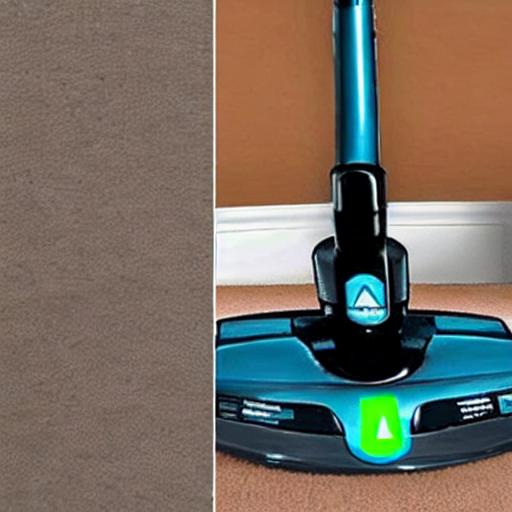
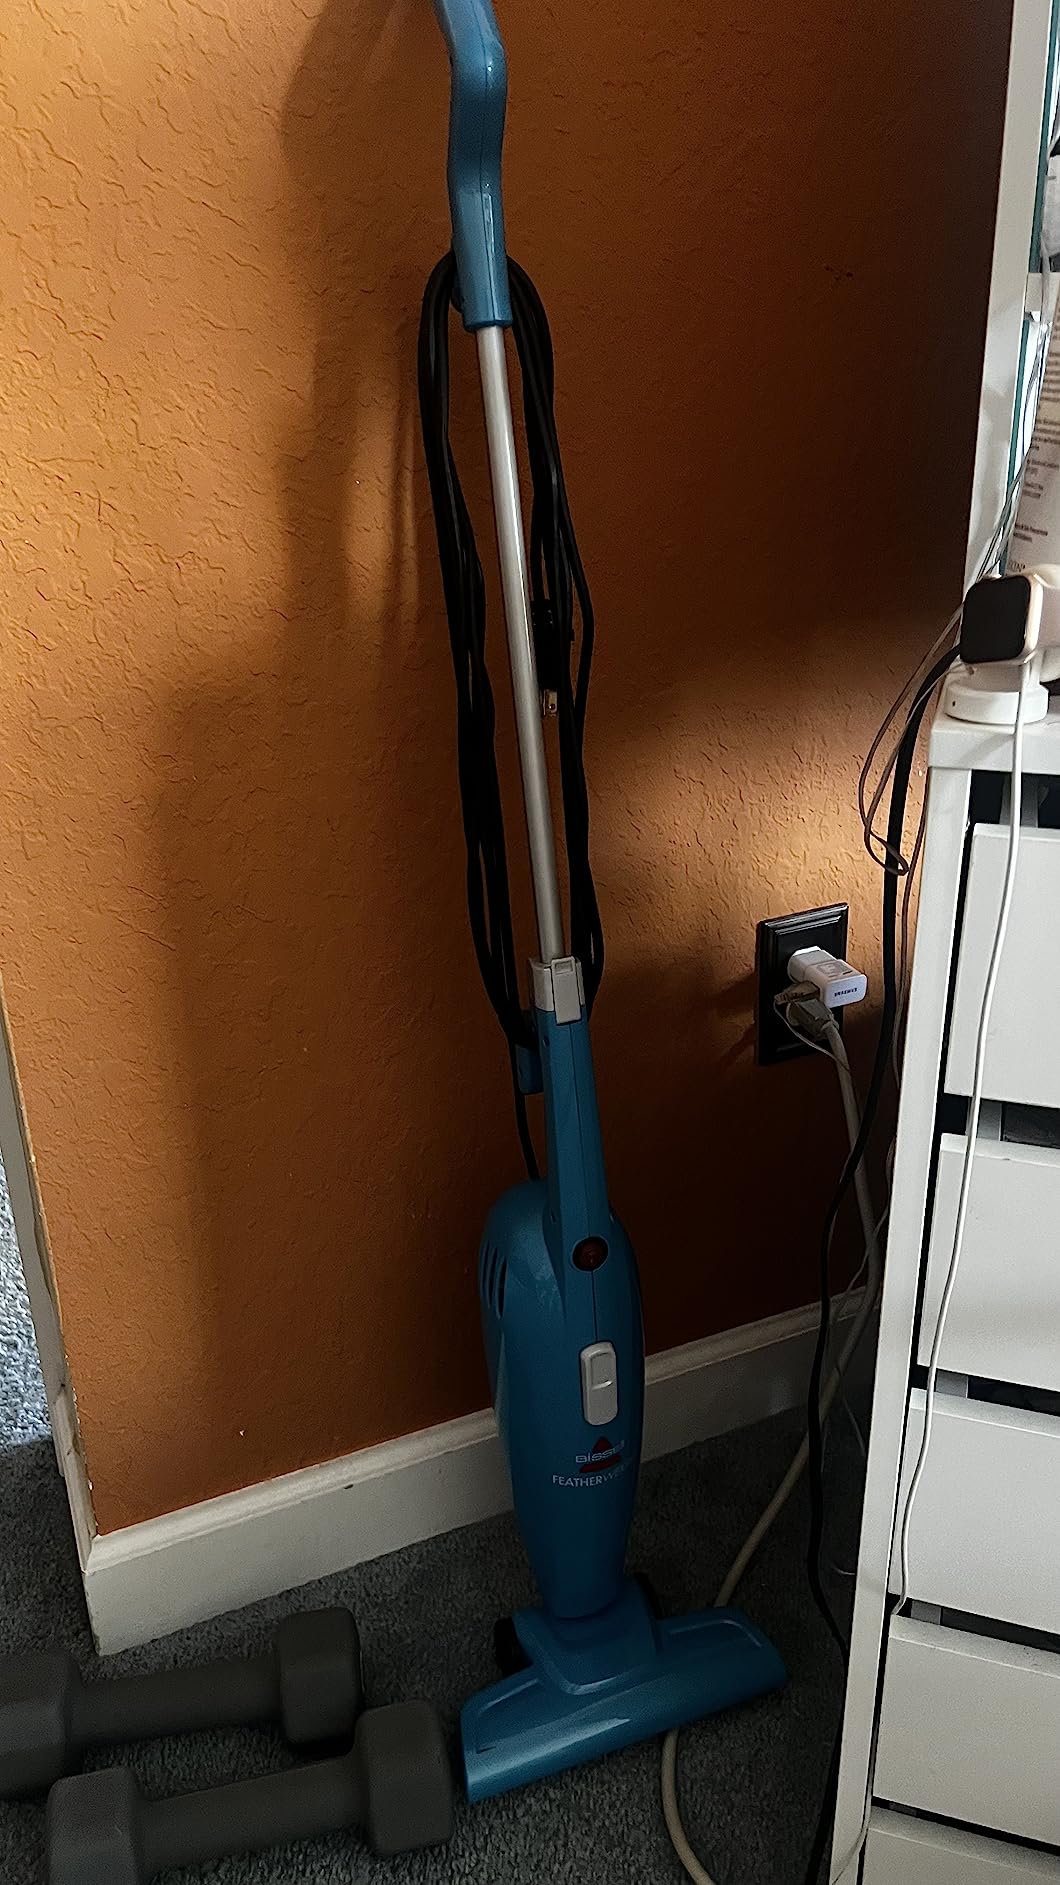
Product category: items_vacuum
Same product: no